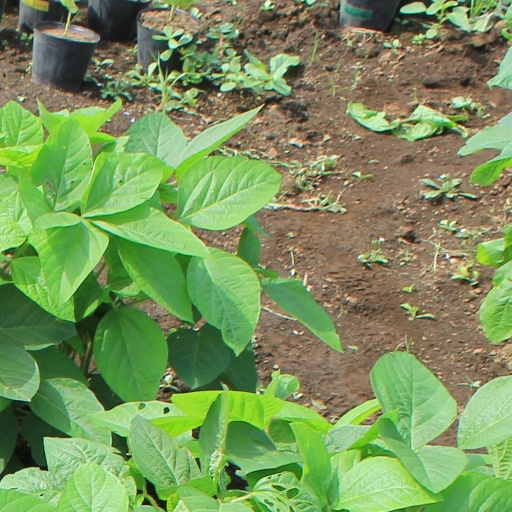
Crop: soybean